Normal mapping

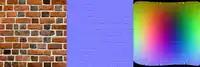
A texture map (left). The corresponding normal map in tangent space (center). The normal map applied to a sphere in object space (right).

The tangent space is a vector space, which is tangent to the model's surface.